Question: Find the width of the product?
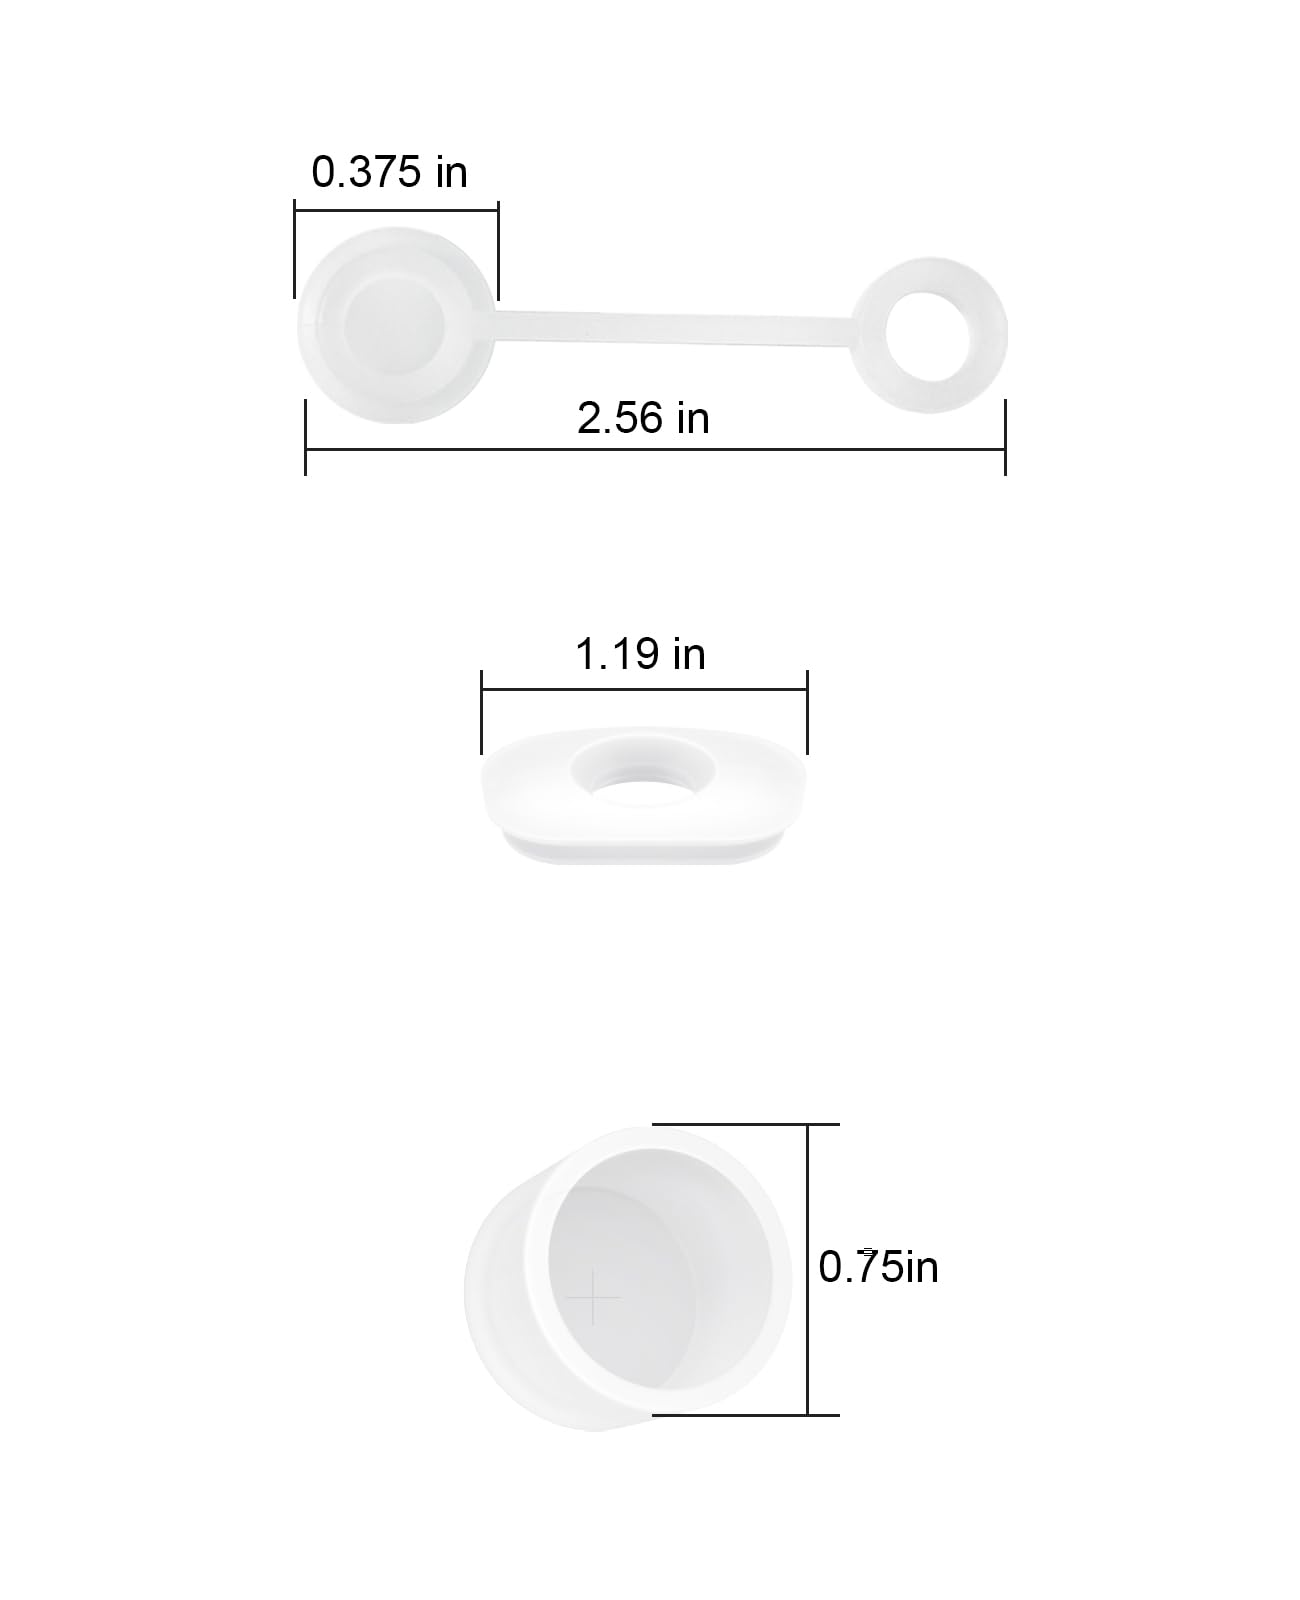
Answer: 1.19 inch